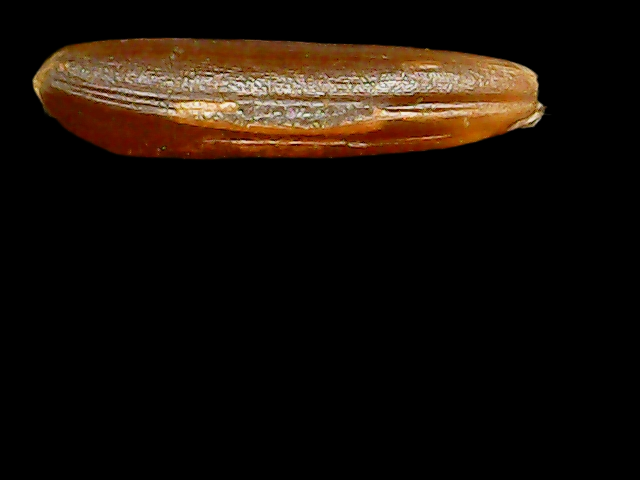
Rice variety: Binadhan20